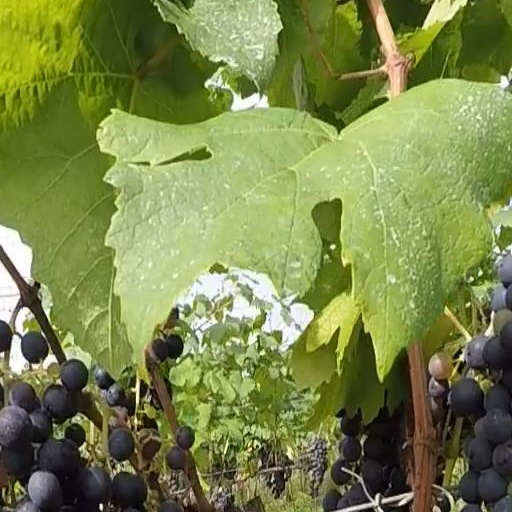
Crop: grape